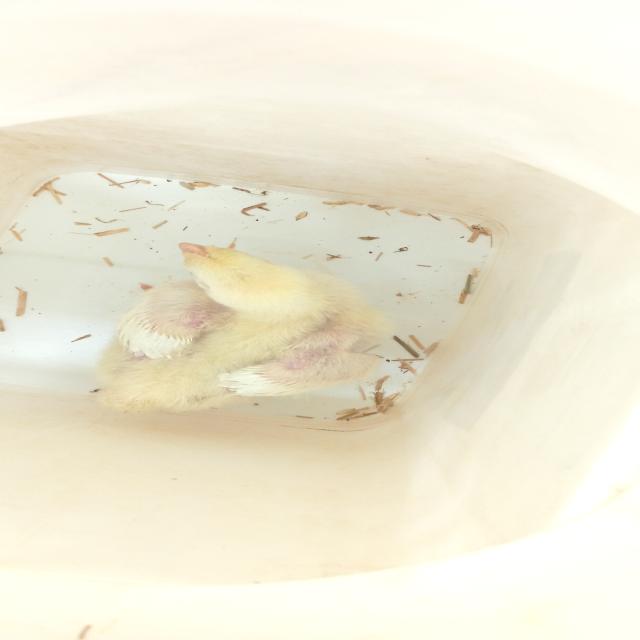
Weight: 438 g